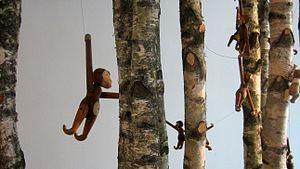
Kay Bojesen est un designer danois né le 15 août 1886 à Copenhague et mort le 28 août 1958 à Gentofte.